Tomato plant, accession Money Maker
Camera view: horizontal (90 deg, fisheye); turntable rotation: 180 degrees
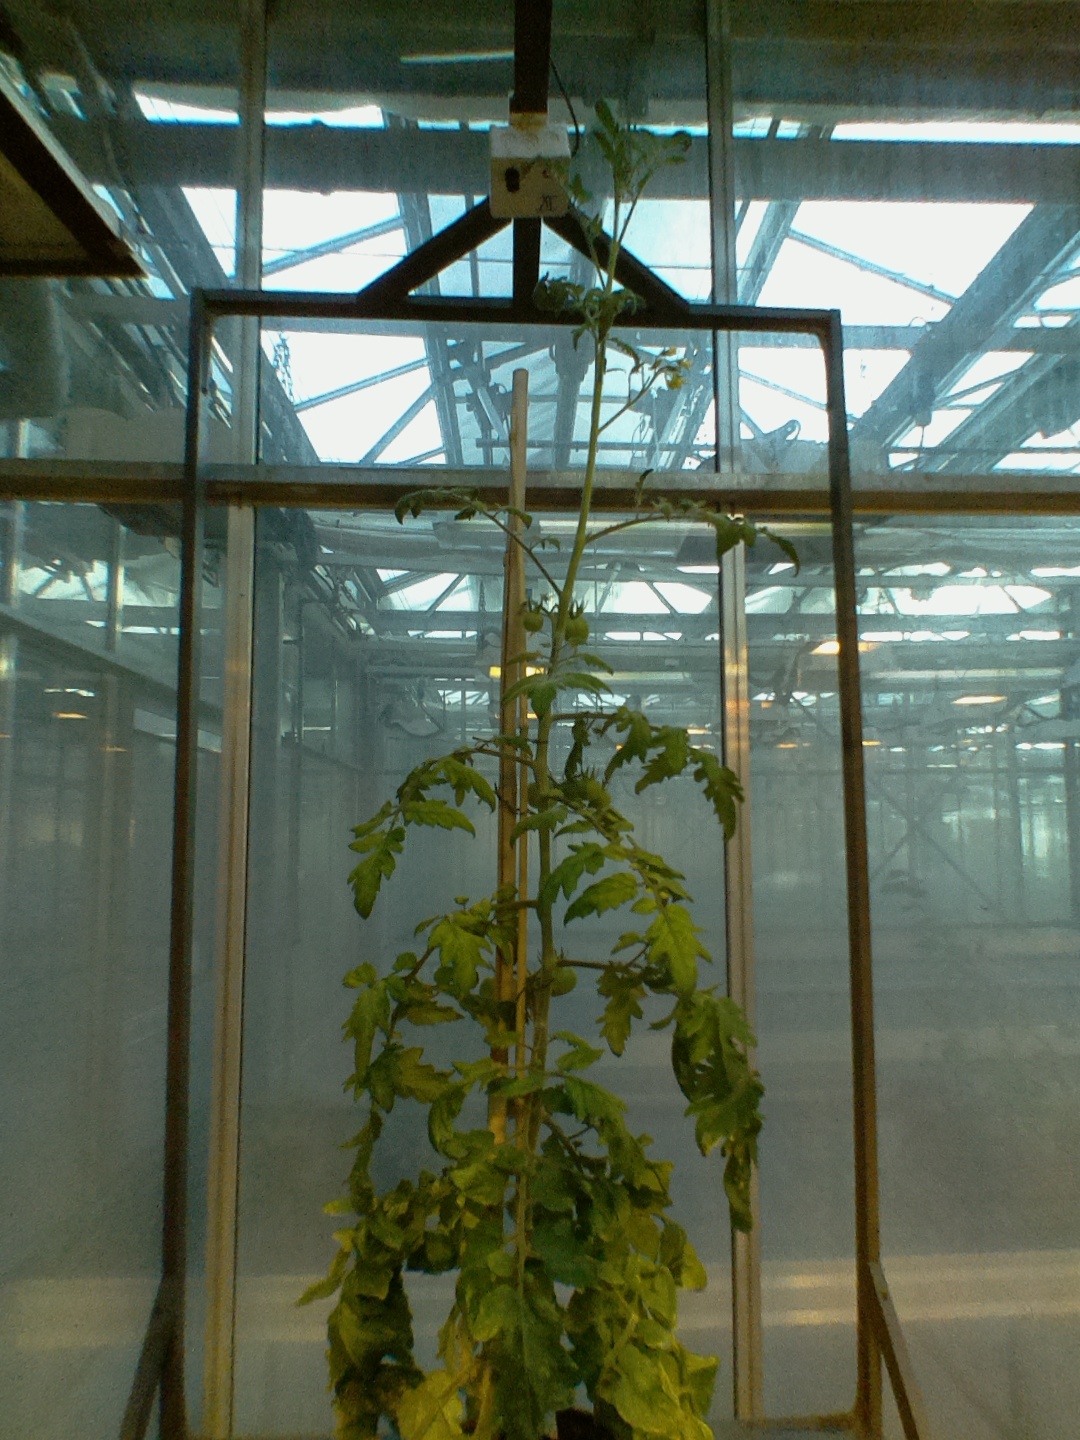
BBCH growth stage 77: 70%-80% of final fruit size